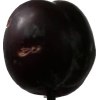
Label: plum